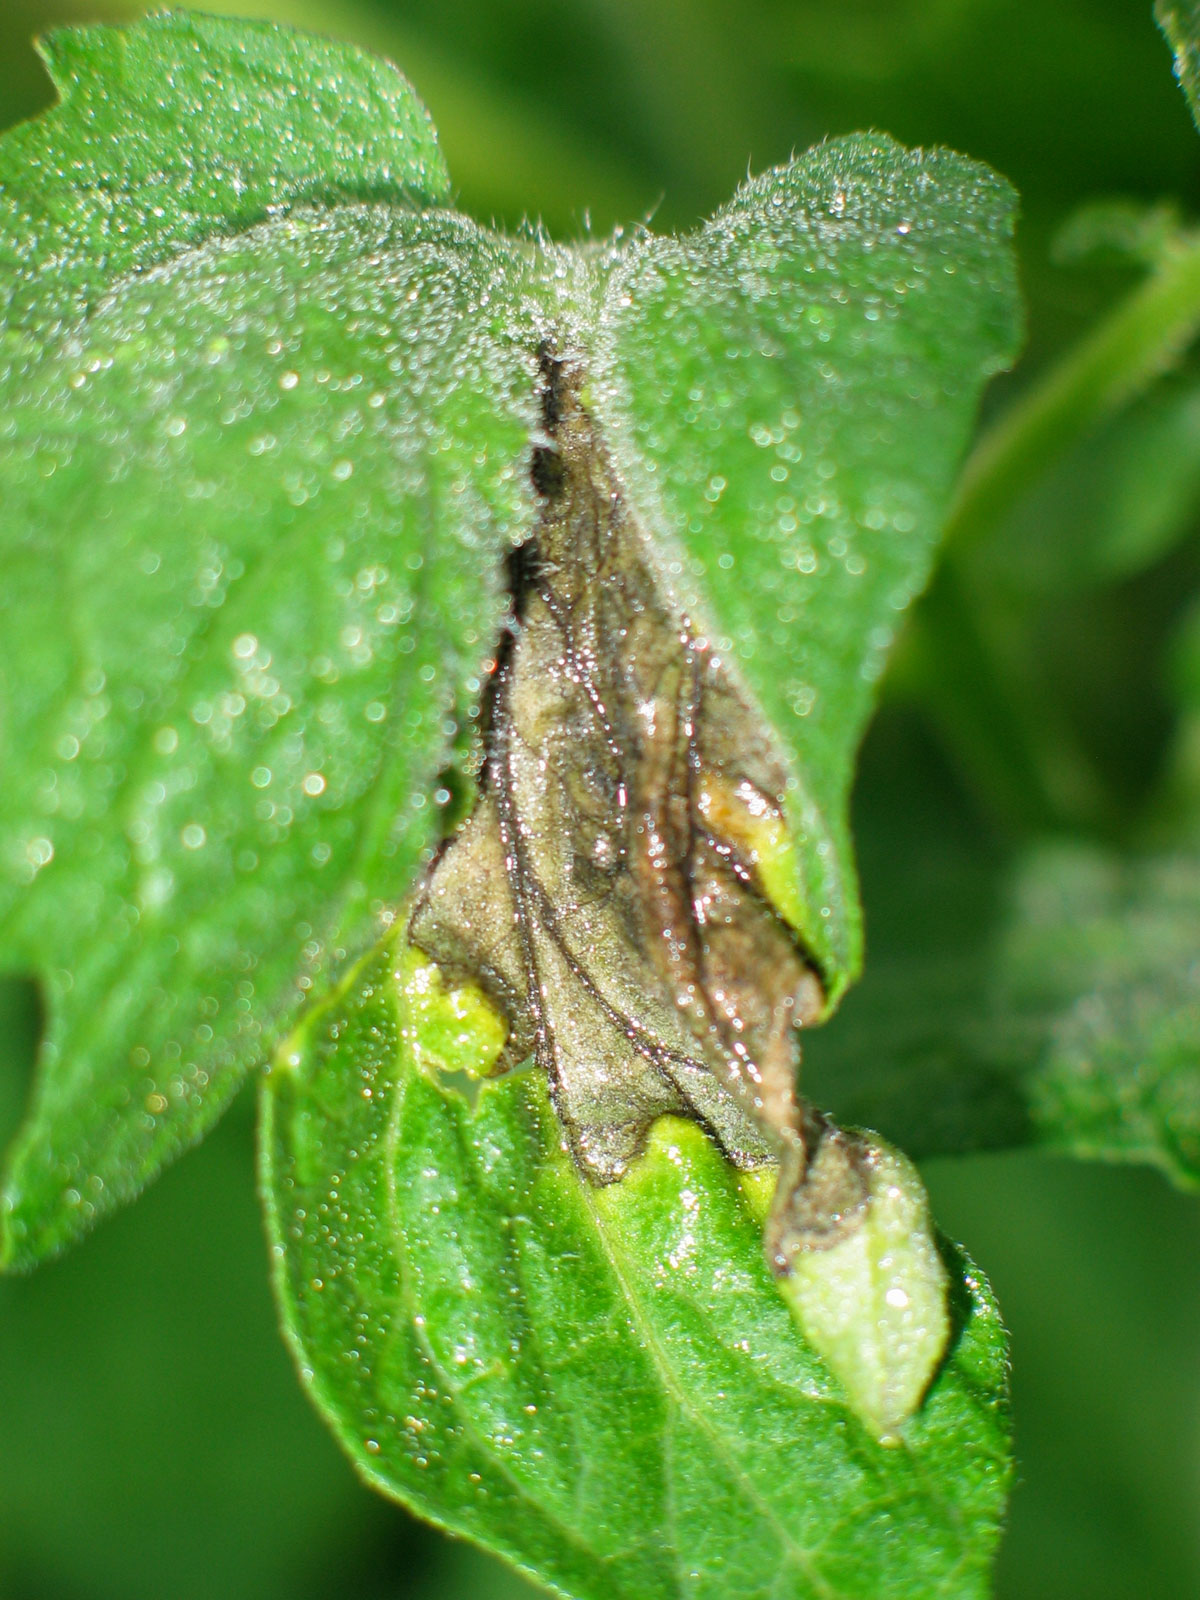
Labels: Tomato leaf late blight